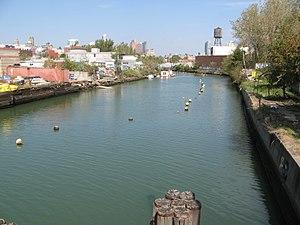
Le canal Gowanus est un canal de 1,8 milles de long dans le quartier de Brooklyn à New York, dans la partie la plus occidentale de Long Island. Autrefois un centre vital de transport de marchandises, le canal a vu son utilisation diminuer depuis le milieu du XXᵉ siècle, parallèlement au déclin de la navigation intérieure par voie d'eau. Il continue à être utilisé pour le transport occasionnel de marchandises et la navigation quotidienne de petits bateaux, de remorqueurs et de barges.